John Harpeden (died 1438)

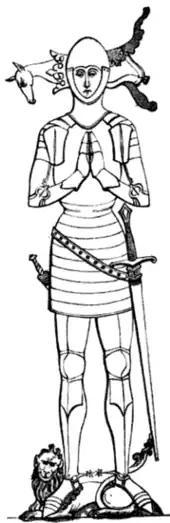
Sketch of Harpeden's brass.

Sir John Harpeden (died 8 May 1438) was an English knight. Little is known of him—he was never summoned to Parliament—but he was related to the Mortimers.